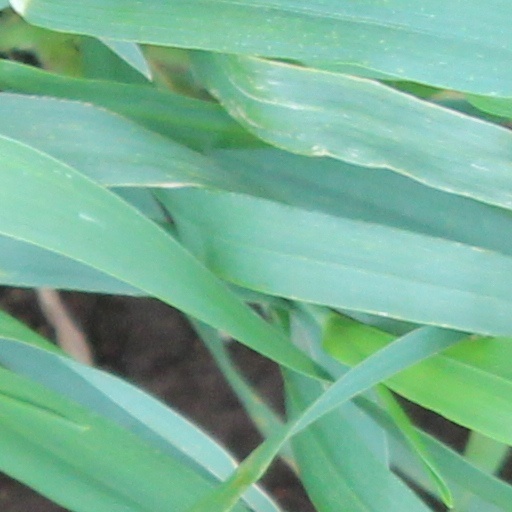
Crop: wheat